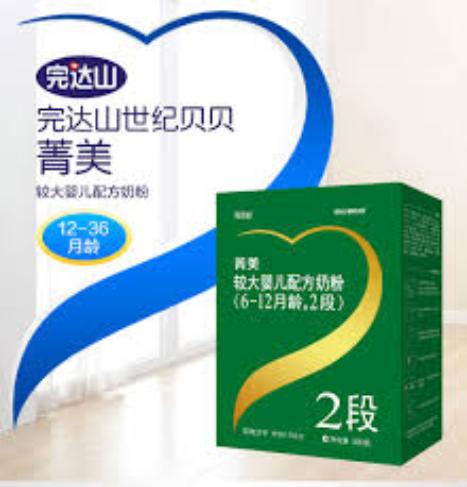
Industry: Food